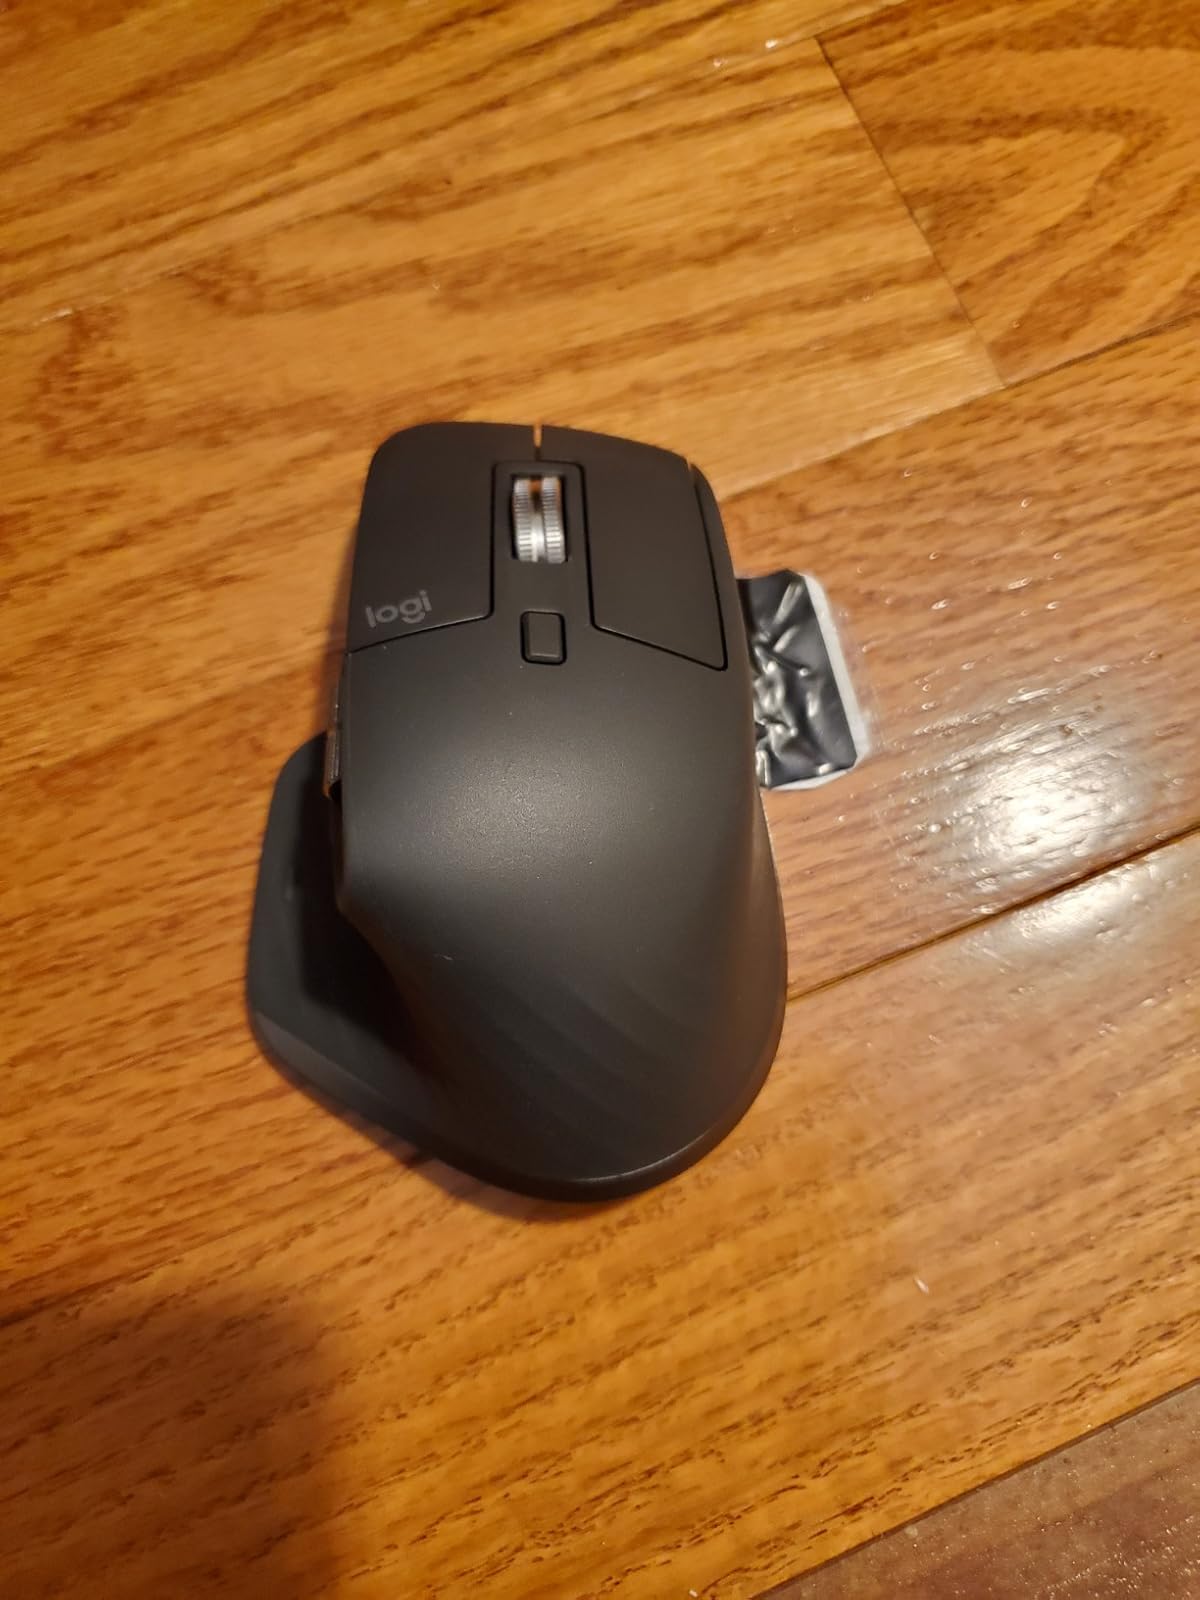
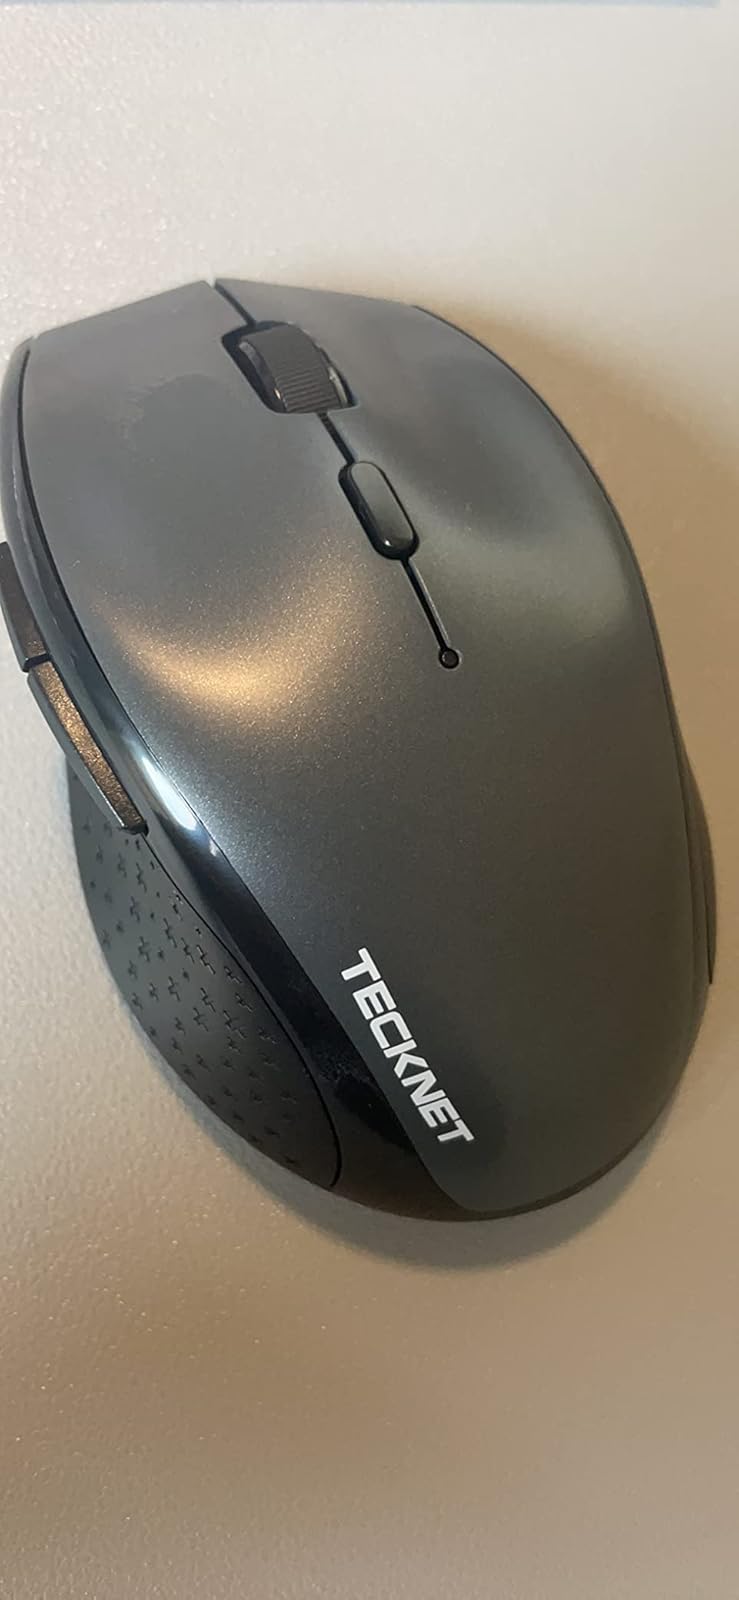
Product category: mouse
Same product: no